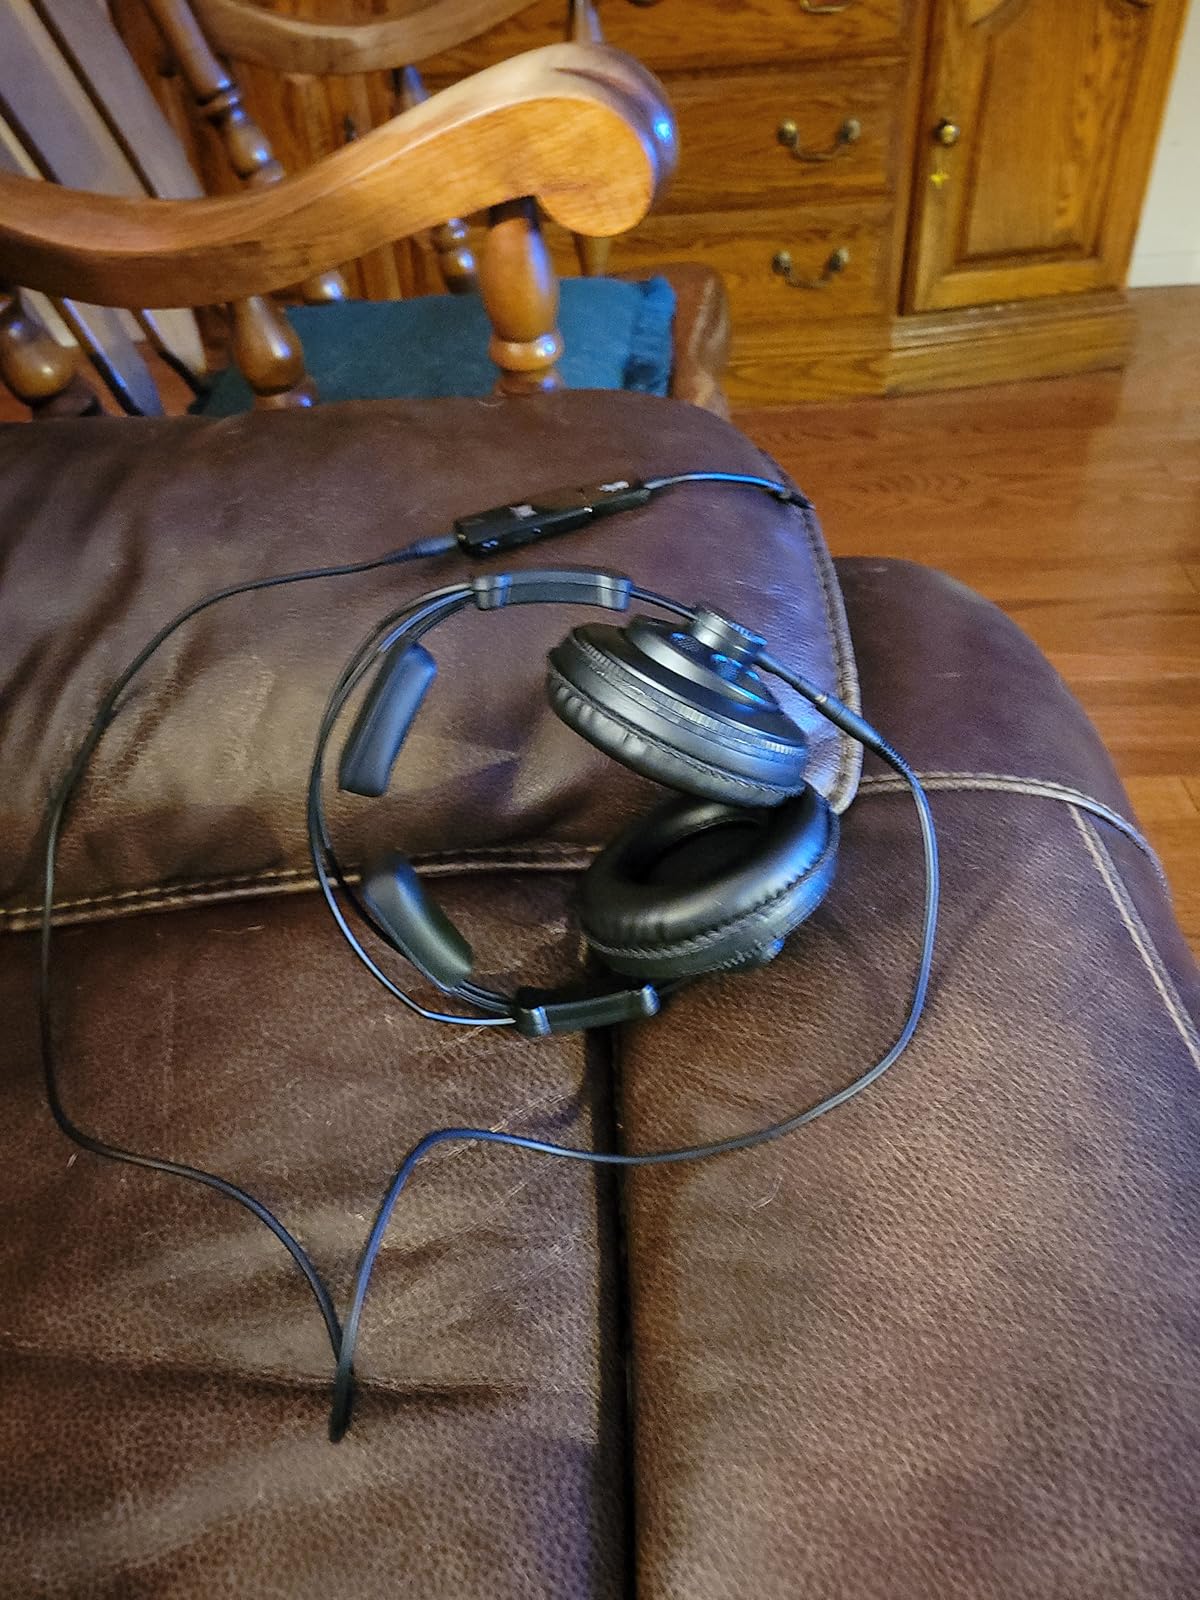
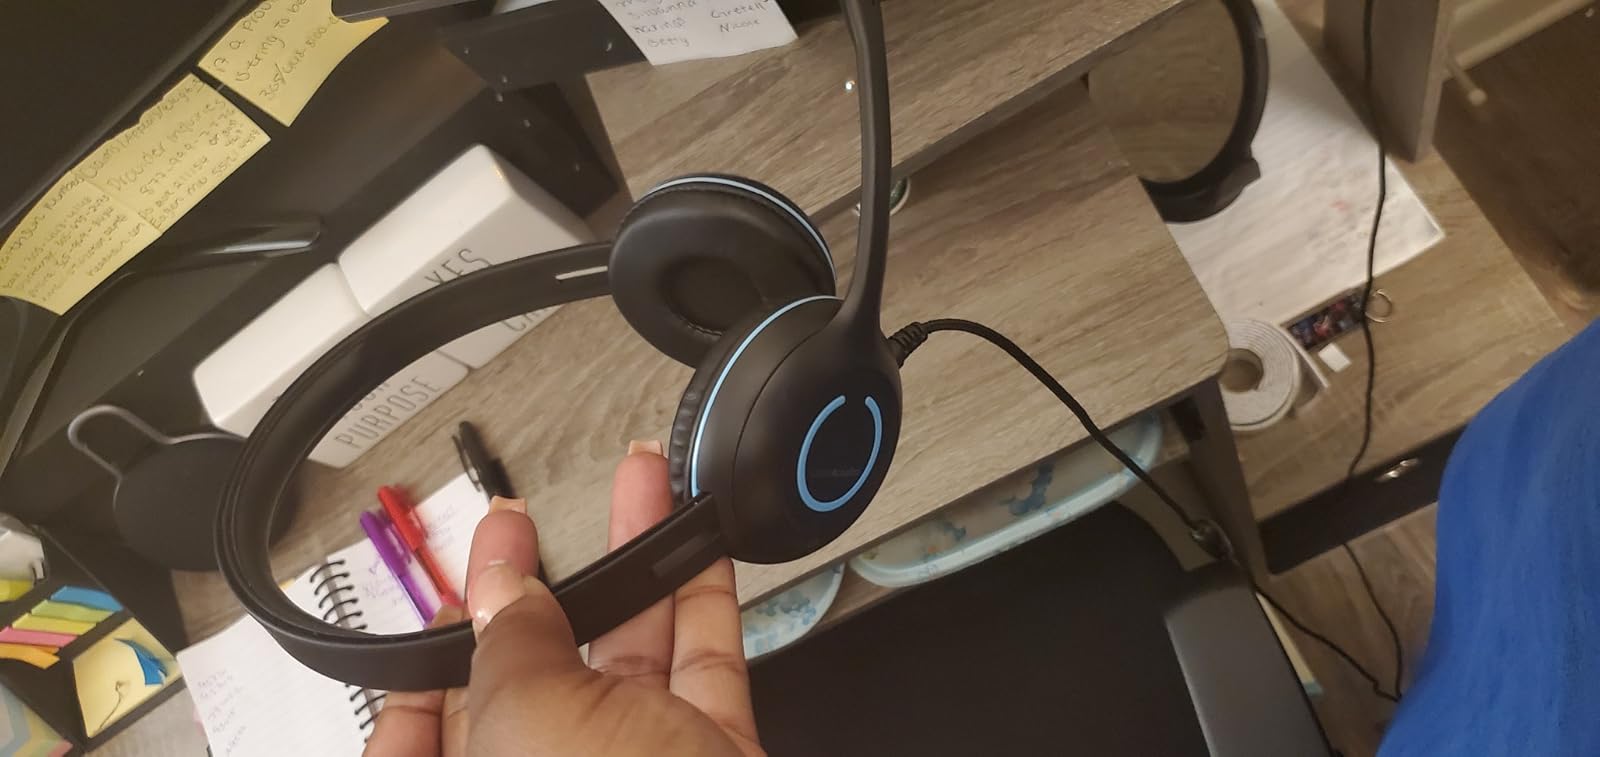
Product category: headphones
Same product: no